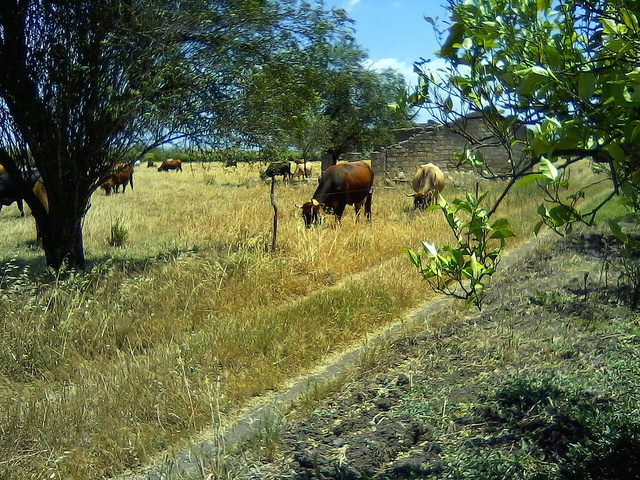
There is a small group of animals in the field.
Cows are on the brown grass near a gray brick building.
Several different colored cows all grazing in a field.
There are cows in the field at the farm.
Some cows eat dried grass in a field next to a tree.